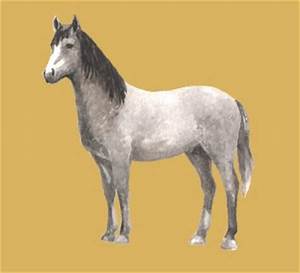
Label: horse